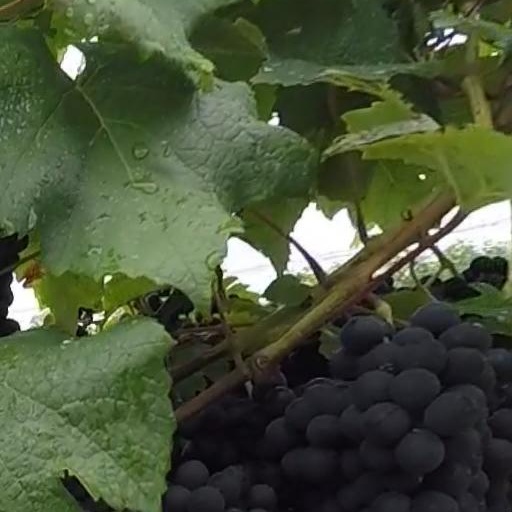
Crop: grape